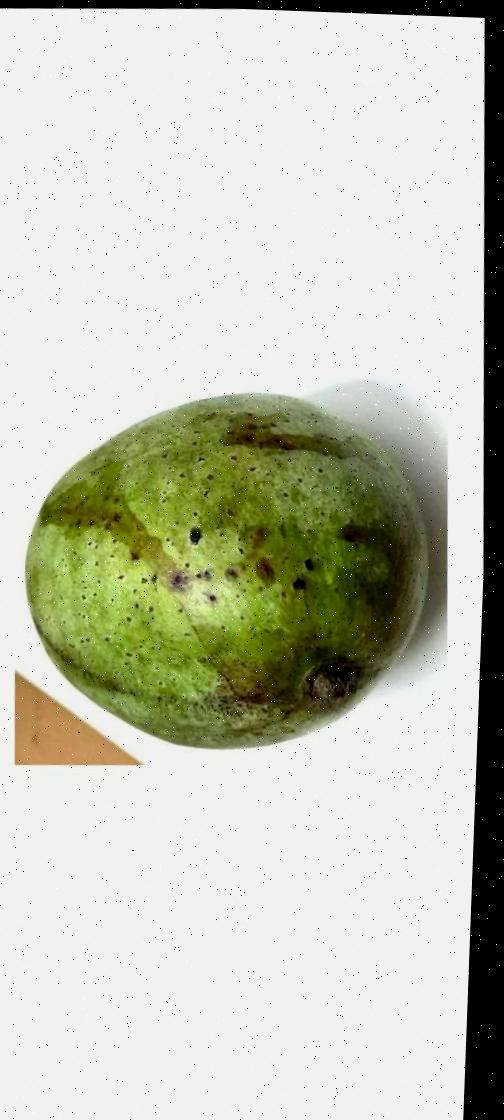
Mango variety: Fazli Classic